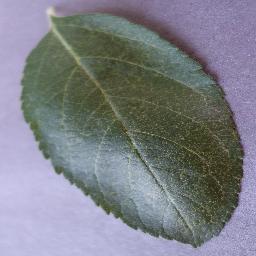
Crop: apple
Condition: healthy